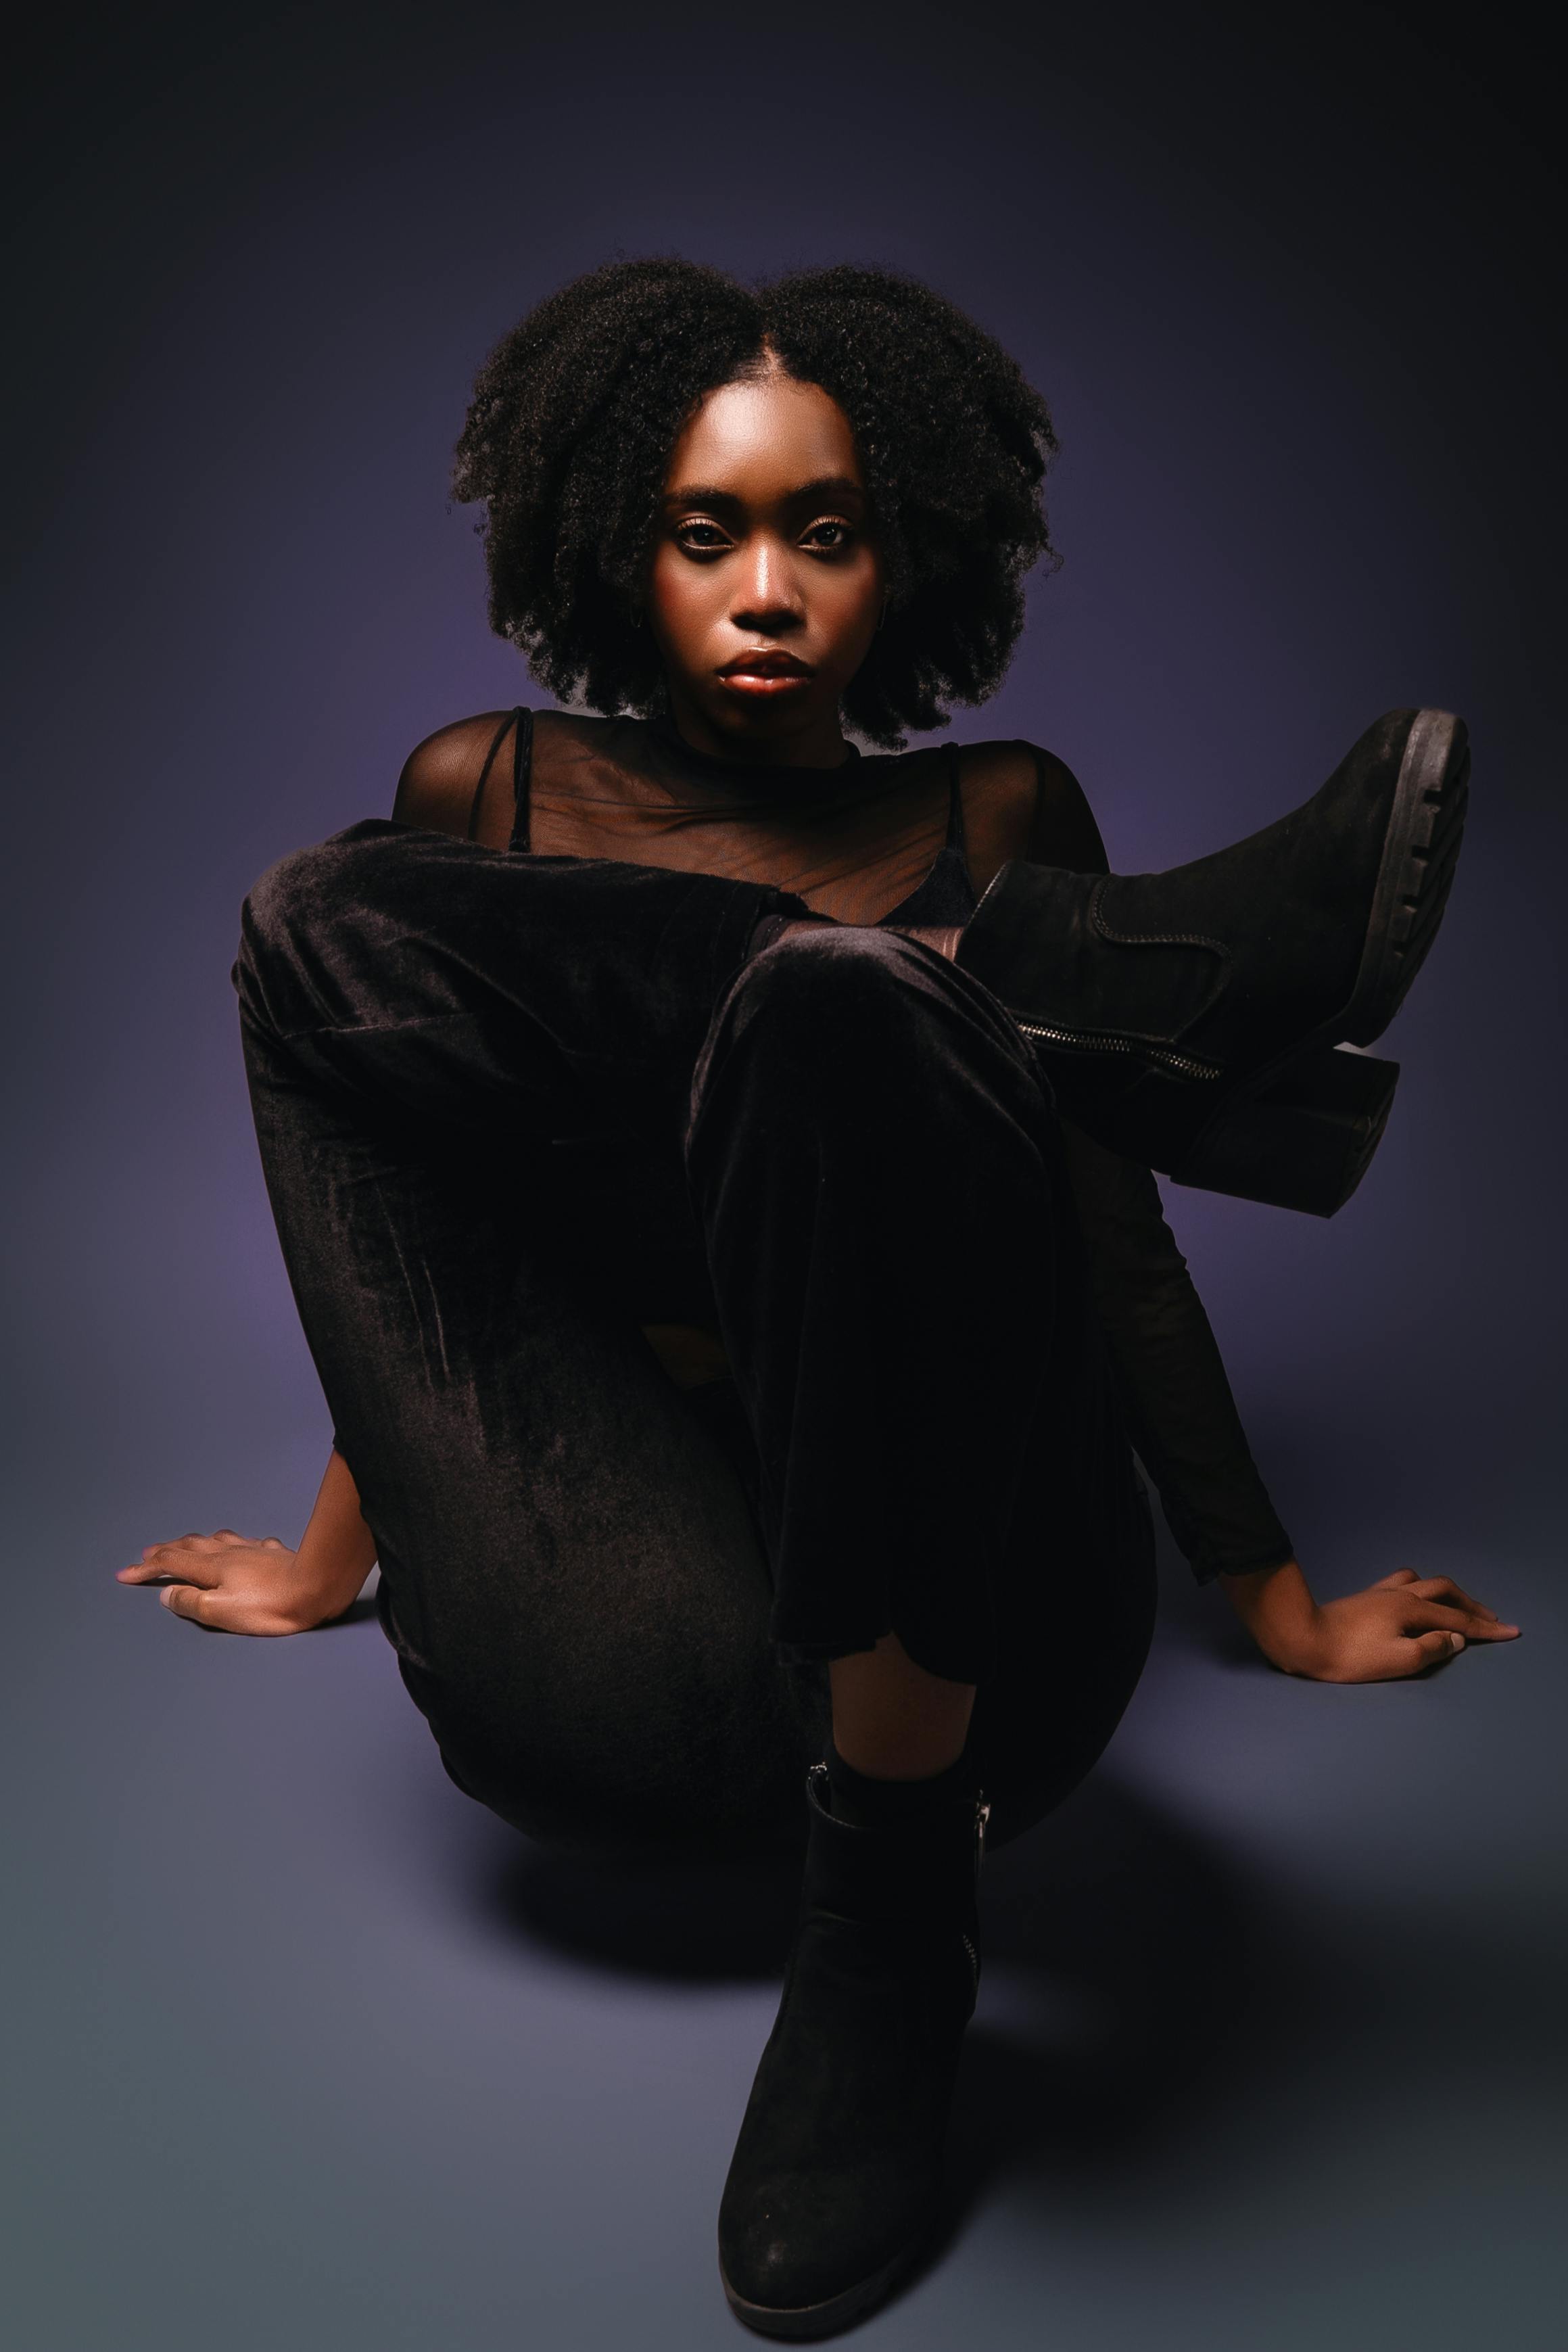
woman, fashion, human body, leg, beauty, black hair, knee, black, thigh, elbow, sitting, fashion model, waist, model, tights, photo shoot, foot, afro, fashion design, leggings, Active pants, barefoot, art model, Gothic fashion, jheri curl, ankle, high heeled shoe